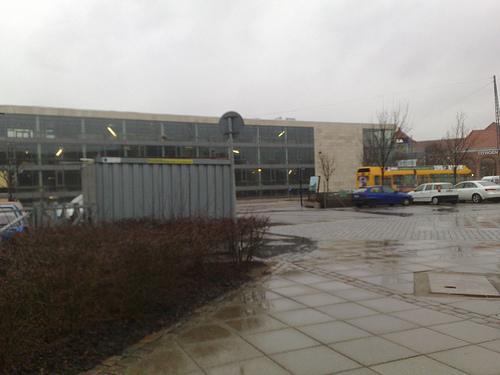
Weather: rain or strom